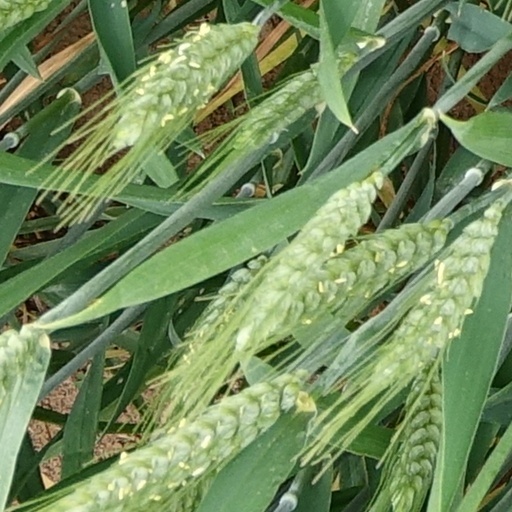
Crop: wheat